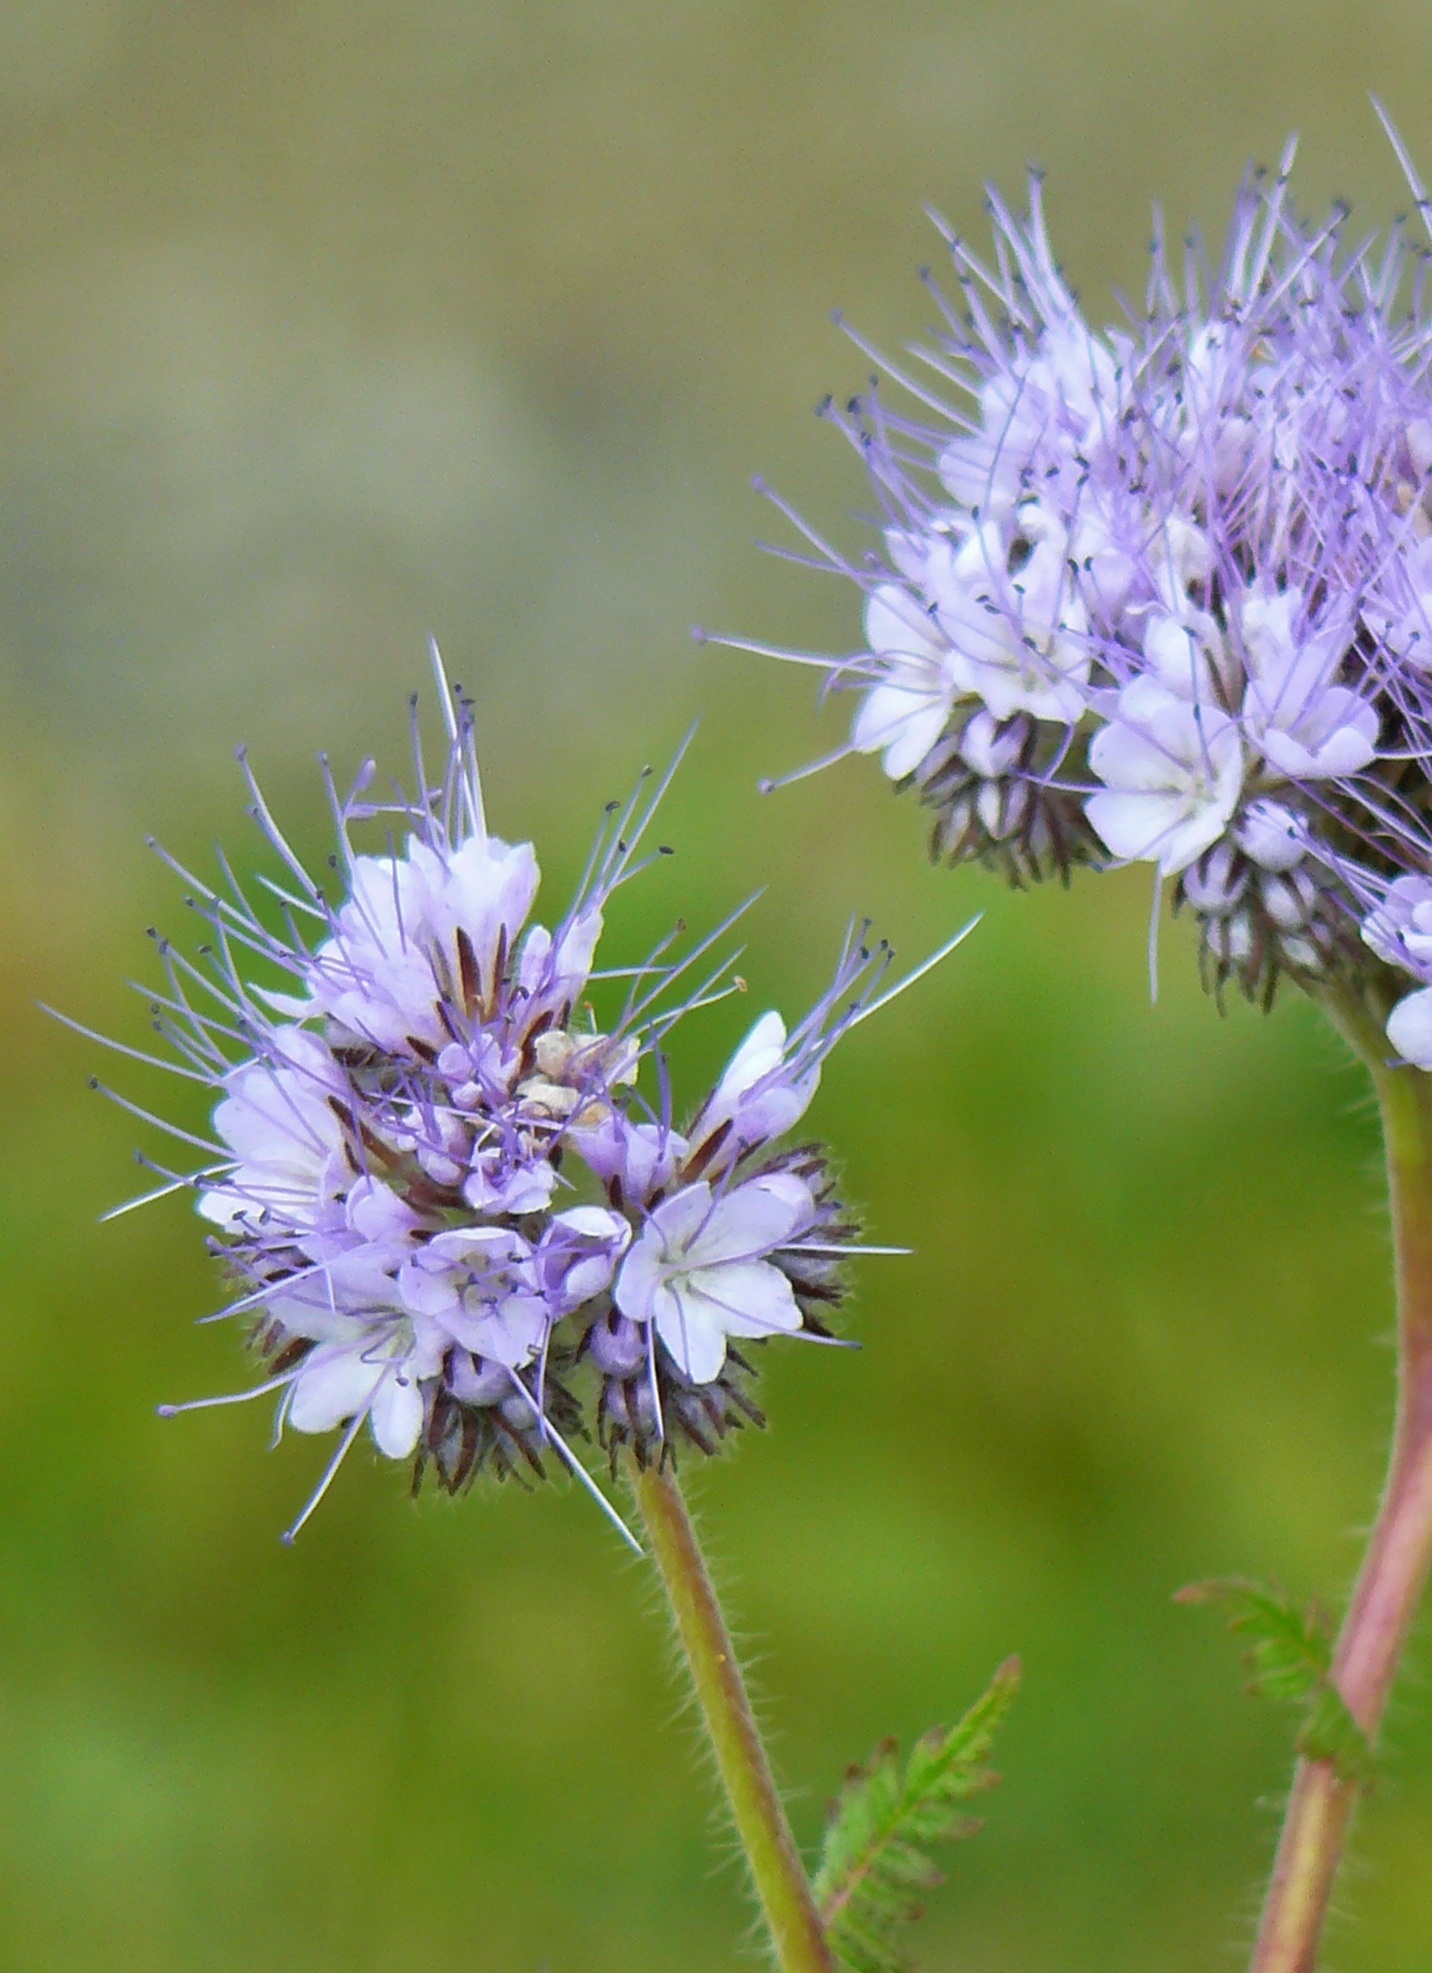
nature, plant, meadow, flower, purple, bloom, herb, produce, macro, botany, close, flora, wild flower, wildflower, flowers, pointed flower, petals, decorative, violet, thistle, beautiful, macro photography, flowering plant, daisy family, silybum, plant stem, land plant, jasione montana